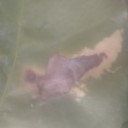
Label: Leaf_rust